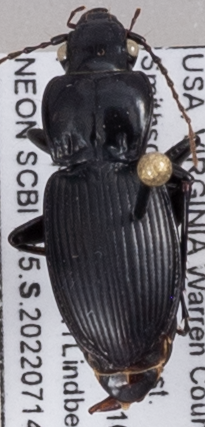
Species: Cyclotrachelus sigillatus
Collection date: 2022-08-11
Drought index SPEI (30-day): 1.28
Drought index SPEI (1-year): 1.082
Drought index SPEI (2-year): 0.764